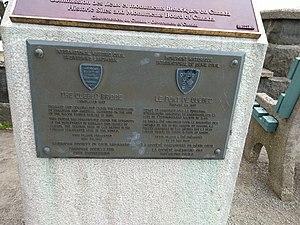
Plaque commémorative désignant le Pont de Québec comme monument historique du génie civil. Désignation attribuée en 1987
Le pont de Québec est un pont mixte ferroviaire et routier qui traverse le fleuve Saint-Laurent à l'ouest de la ville de Québec jusqu'à Lévis sur la rive sud. Il est encore considéré aujourd'hui comme une œuvre majeure d'ingénierie. Il est situé à un peu moins de 200 m en aval du pont Pierre-Laporte.